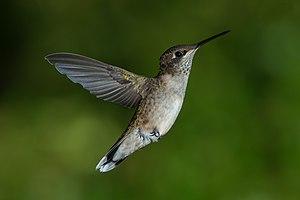
Mâle juvénile Colibri à gorge rubis (Archilochus colubris). Magyar: Fiatal hím tüzestorkú kolibri (Archilochus colubris). Italiano: Giovane maschio di colibrì golarubino (Archilochus colubris). 日本語: ノドアカハチドリ (雌) Къарачай-малкъар: Тюз архилохусну (Archilochus colubris) тишиси.
Le Colibri à gorge rubis est une espèce d'oiseau-mouche de petite taille puisque sa longueur totale est de 9 cm.